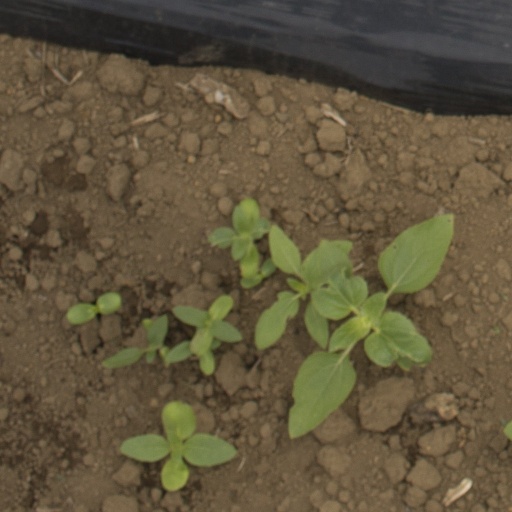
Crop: Jerusalem artichoke